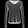
Label: Pullover